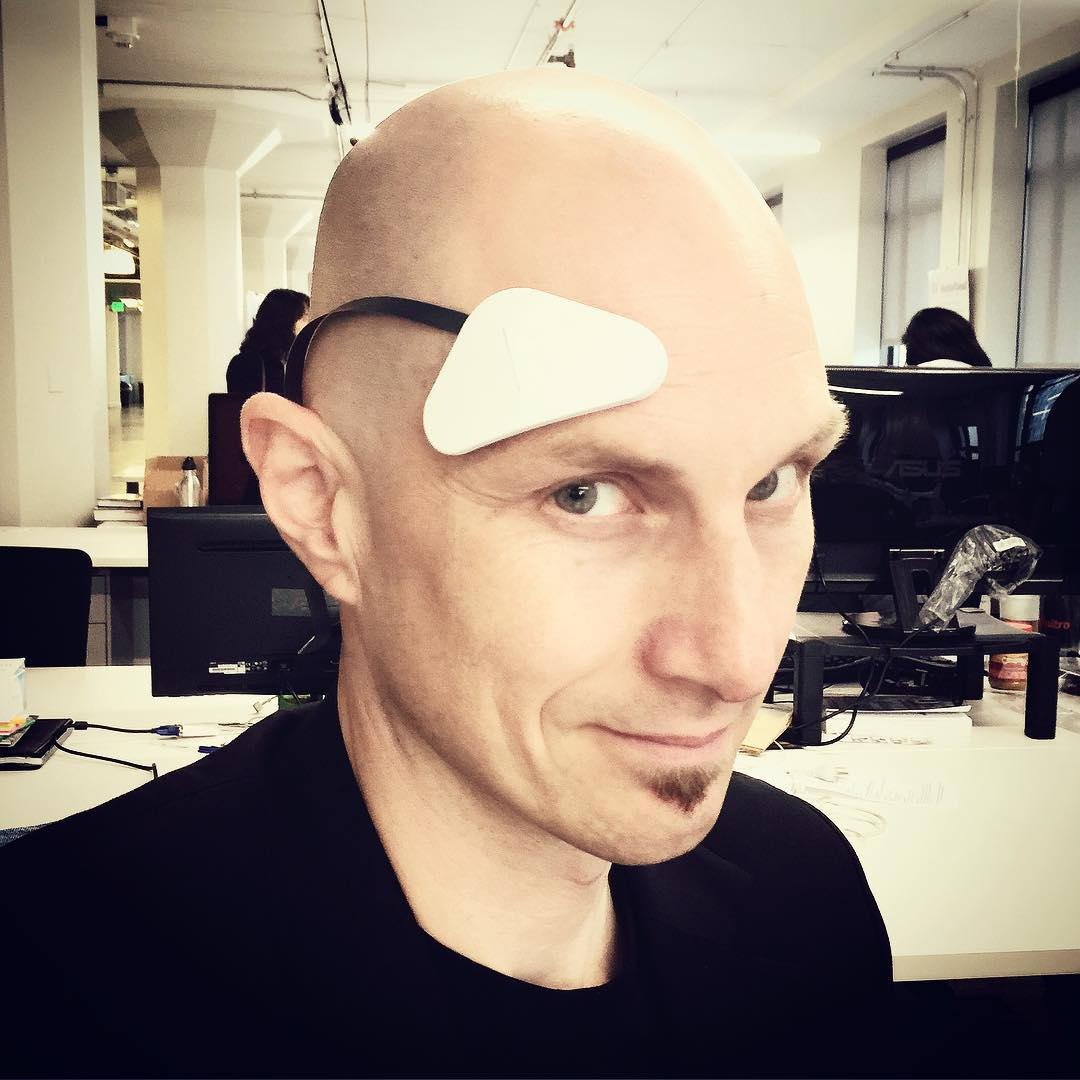
I, Lobot. — Taking the @Thync #neurosignaling wearable for a spin at @runway_is.
Specialty: telemedicine / digital health
Image credit: Aaron Muszalski from San Francisco, United States